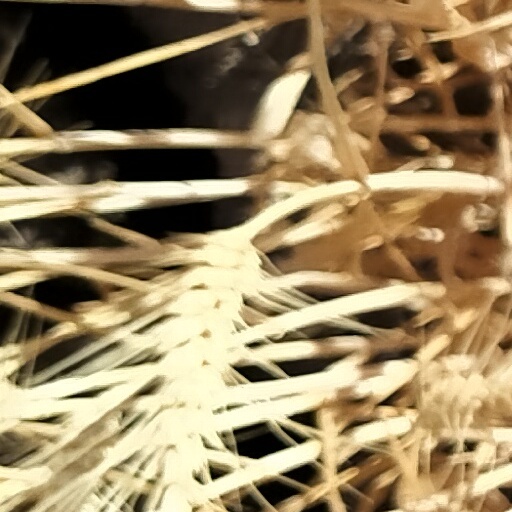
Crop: wheat